Elkton station

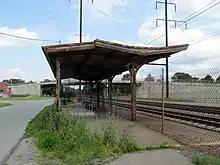
The 1935-built station included this southbound passenger shelter, with a pedestrian subway (grey grate under the canopy).

The Philadelphia, Wilmington, and Baltimore Railroad was completed from Wilmington to Baltimore in 1837 (save for the Susquehanna River ferry), with stops at most population centers including Elkton. A test train ran from Wilmington to Elkton on January 9, 1837, though service did not begin until July 31 of that year. A replacement station was built in 1855. The line became part of the Pennsylvania Railroad (PRR) in 1881.